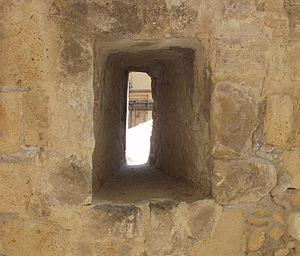
meurtrière au Castel dell'Ovo, Napoli. Image prise par David Shay